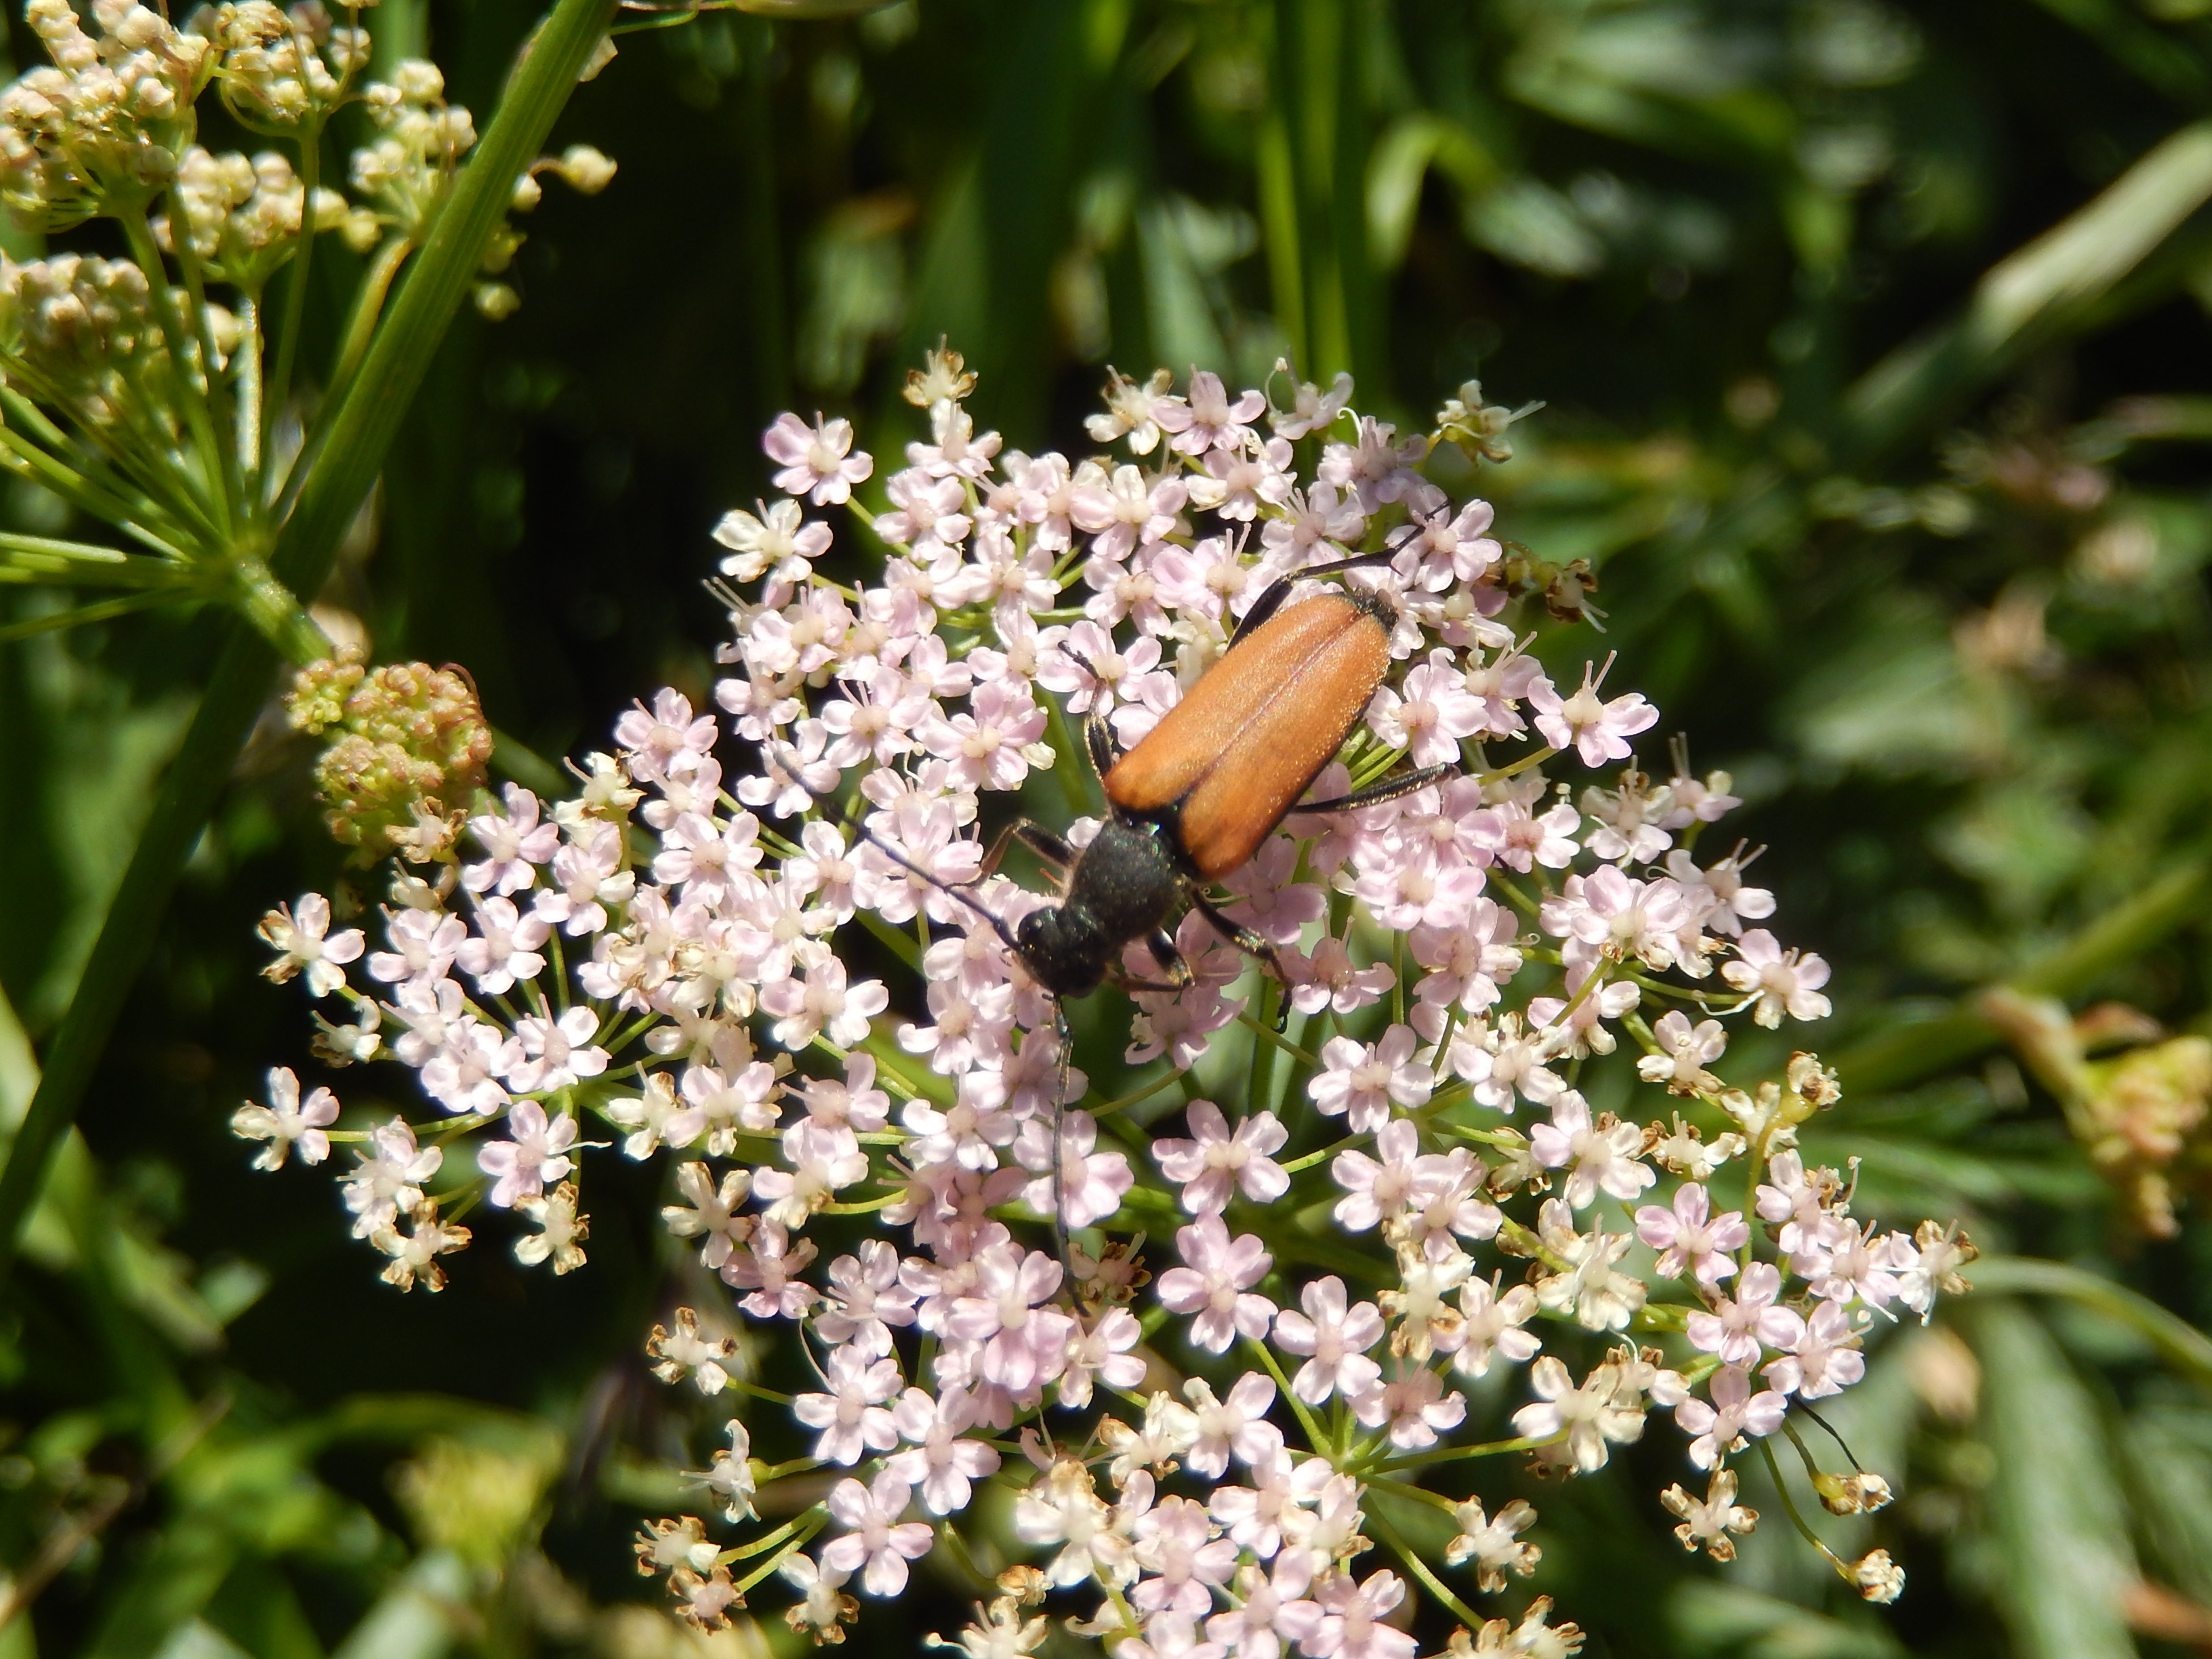
nature, blossom, plant, flower, herb, insect, macro, botany, flora, fauna, invertebrate, wildflower, shrub, nectar, yarrow, macro photography, beetles, flowering plant, land plant, moths and butterflies